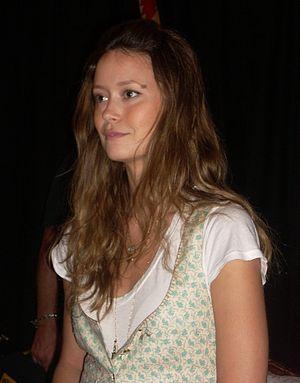
Terminator : Les Chroniques de Sarah Connor est une série télévisée américaine en 31 épisodes de 43 minutes créée par Josh Friedman diffusée entre le 13 janvier 2008 et le 10 avril 2009 sur le réseau FOX et en simultané sur le réseau CTV au Canada.